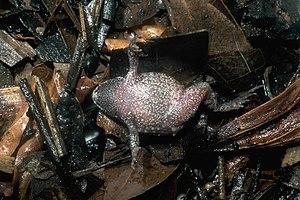
Uperoleia mimula est une espèce d'amphibiens de la famille des Myobatrachidae.